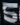
Number: 5